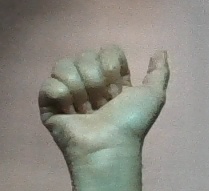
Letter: dhad